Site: brandenburg
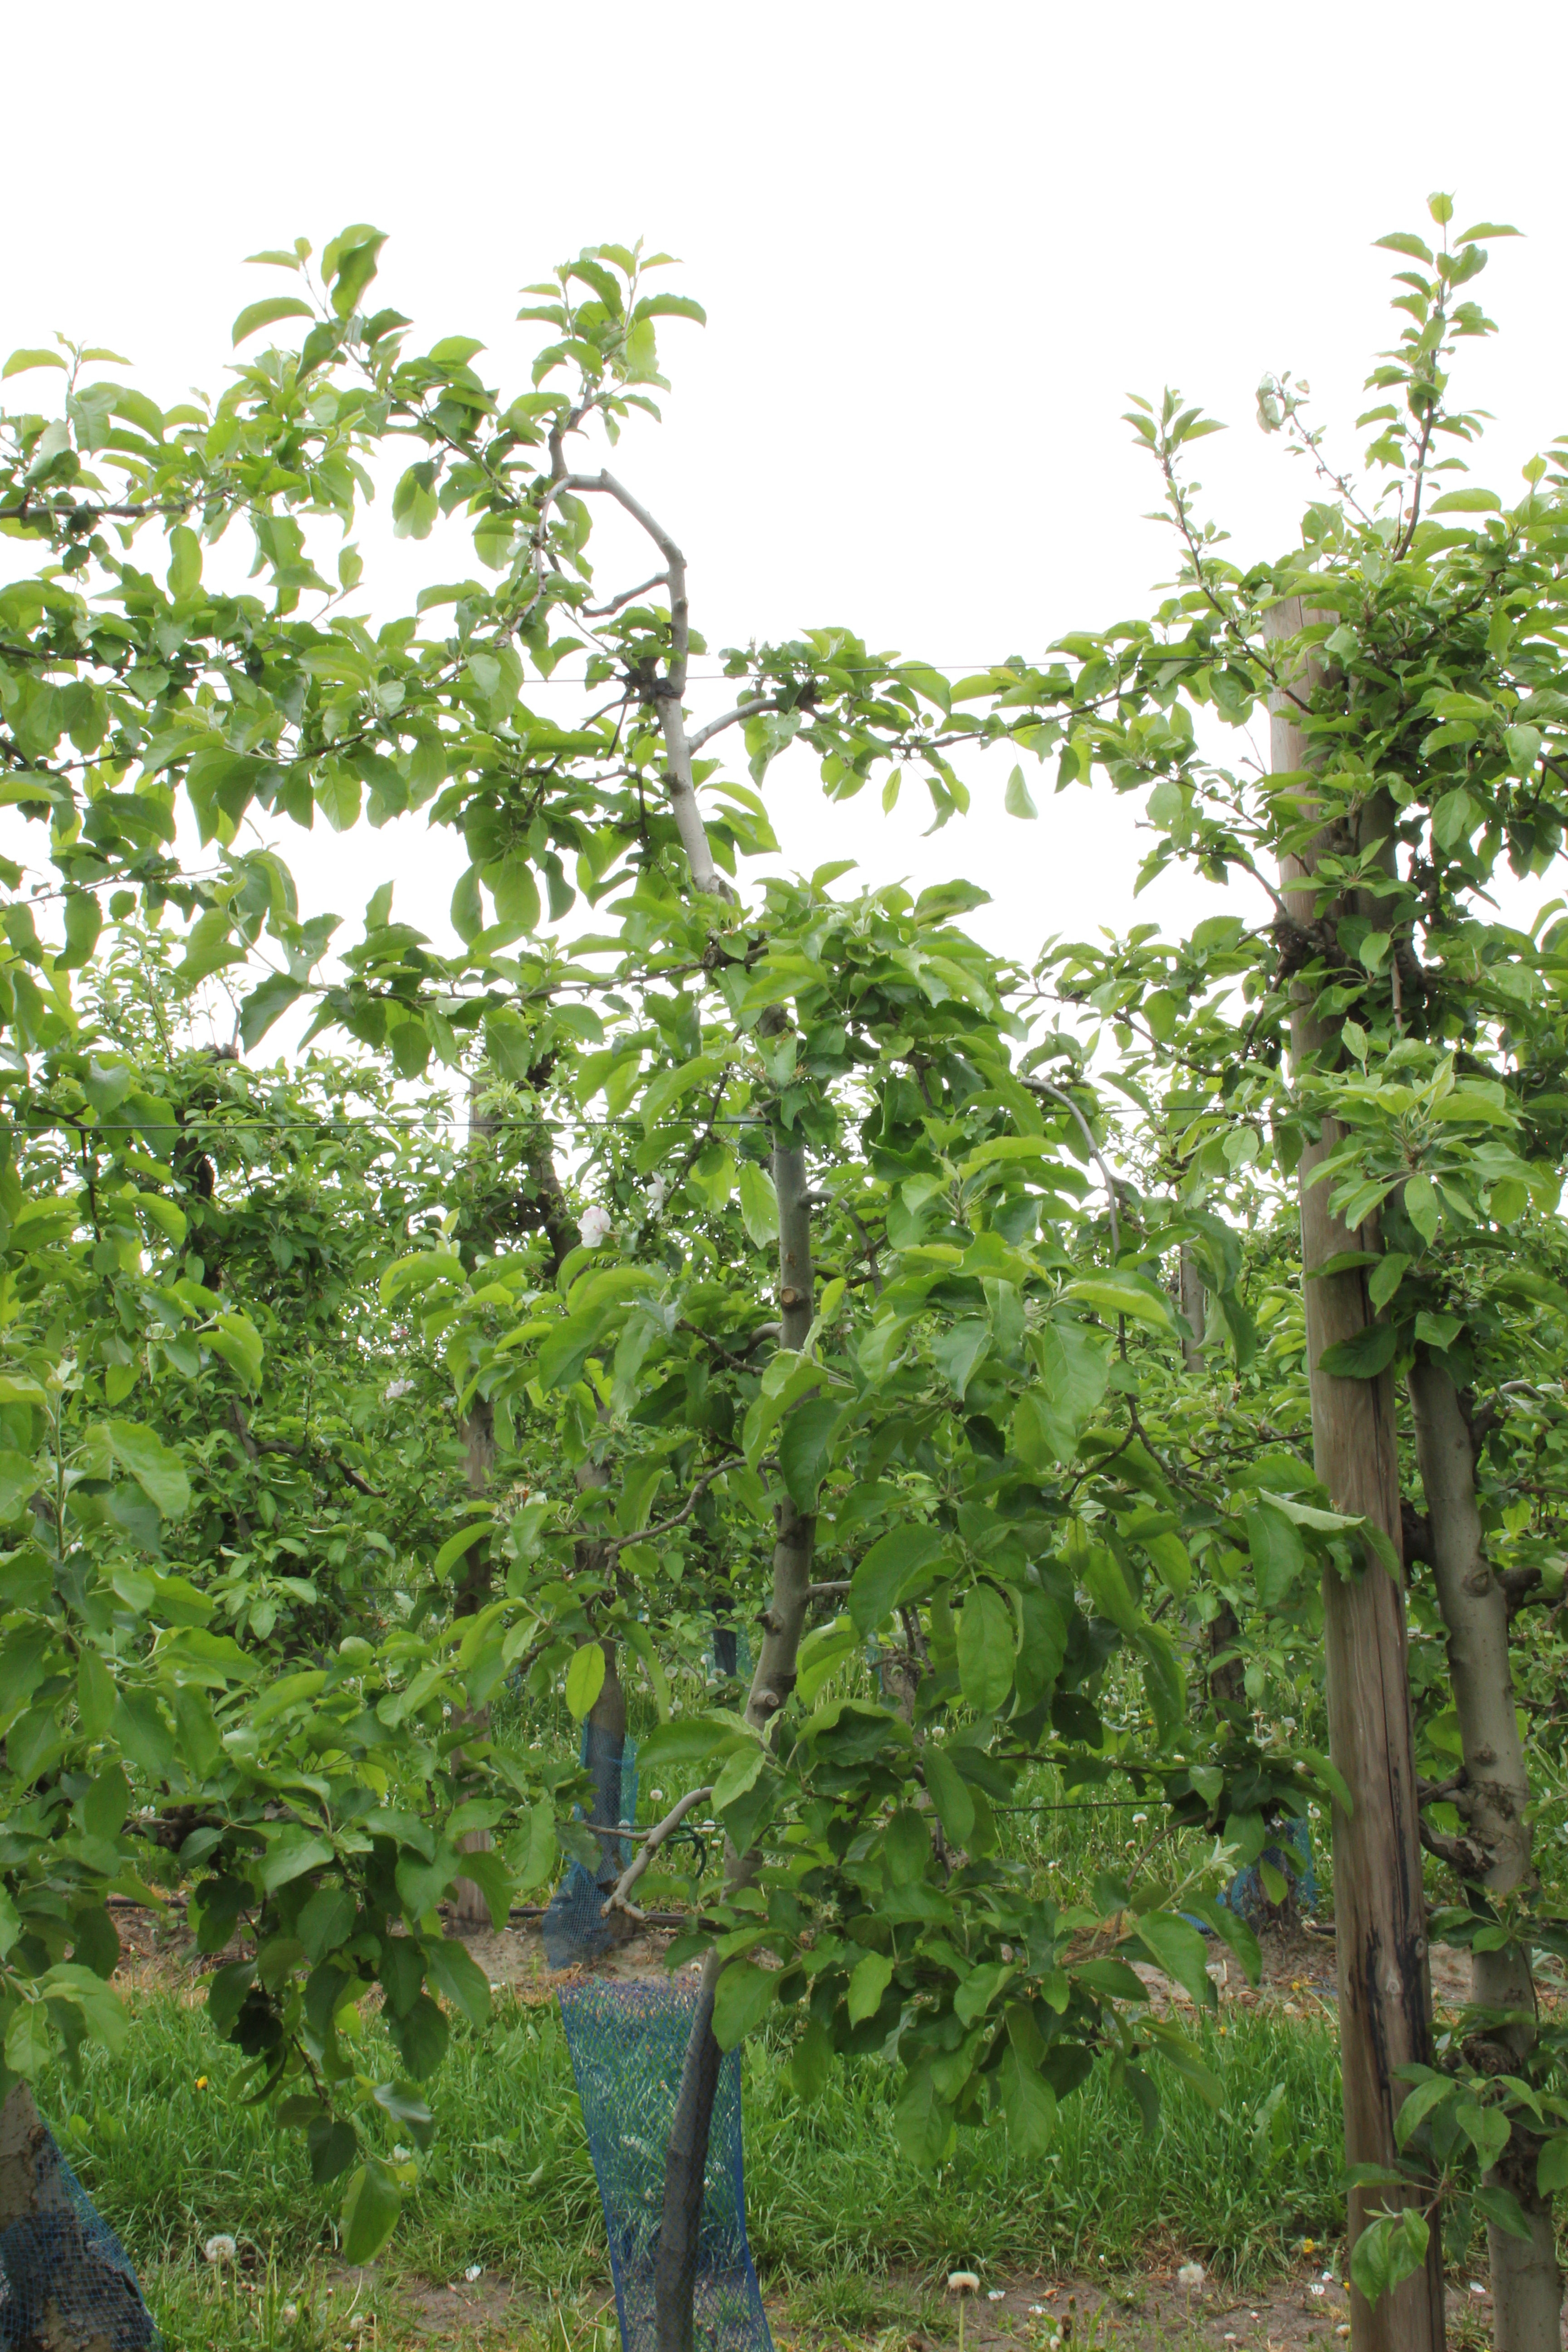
Growth stage (BBCH 67): Flowering